Ganesha

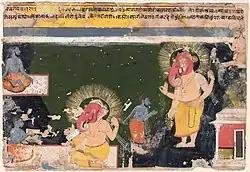
17th-century Rajasthan I manuscript of the "Mahabharata" depicting Vyasa narrating the "Mahabharata" to Ganesha, who serves as the scribe

An elephant–headed anthropomorphic figure on Indo-Greek coins from the 1st century BCE has been proposed by some scholars to be "incipient Ganesha", but this has been strongly contested. Others have suggested Ganesha may have been an emerging deity in India and southeast Asia around the 2nd century CE based on the evidence from archaeological excavations in Mathura and outside India. First terracotta images of Ganesha are from 1st century CE found in Ter, Pal, Verrapuram, and Chandraketugarh. These figures are small, with an elephant head, two arms, and chubby physique. The earliest Ganesha icons in stone were carved in Mathura during Kushan times (2nd–3rd centuries CE).